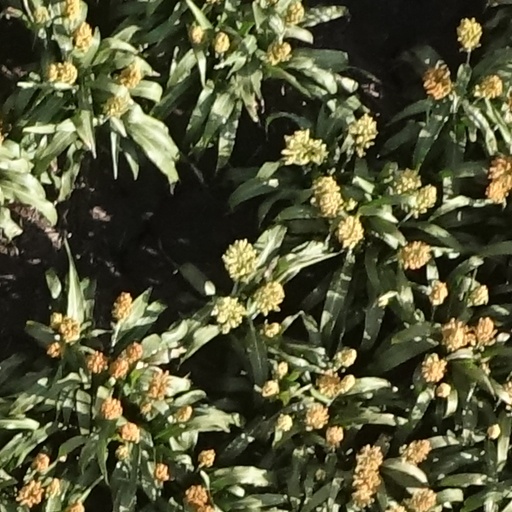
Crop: sorghum